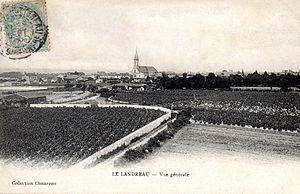
Le bourg, vu du Moulin-de-Beauchêne, vers 1910, Le Landreau.
Le Landreau est une commune de l'Ouest de la France, située dans le département de la Loire-Atlantique, en région Pays de la Loire.